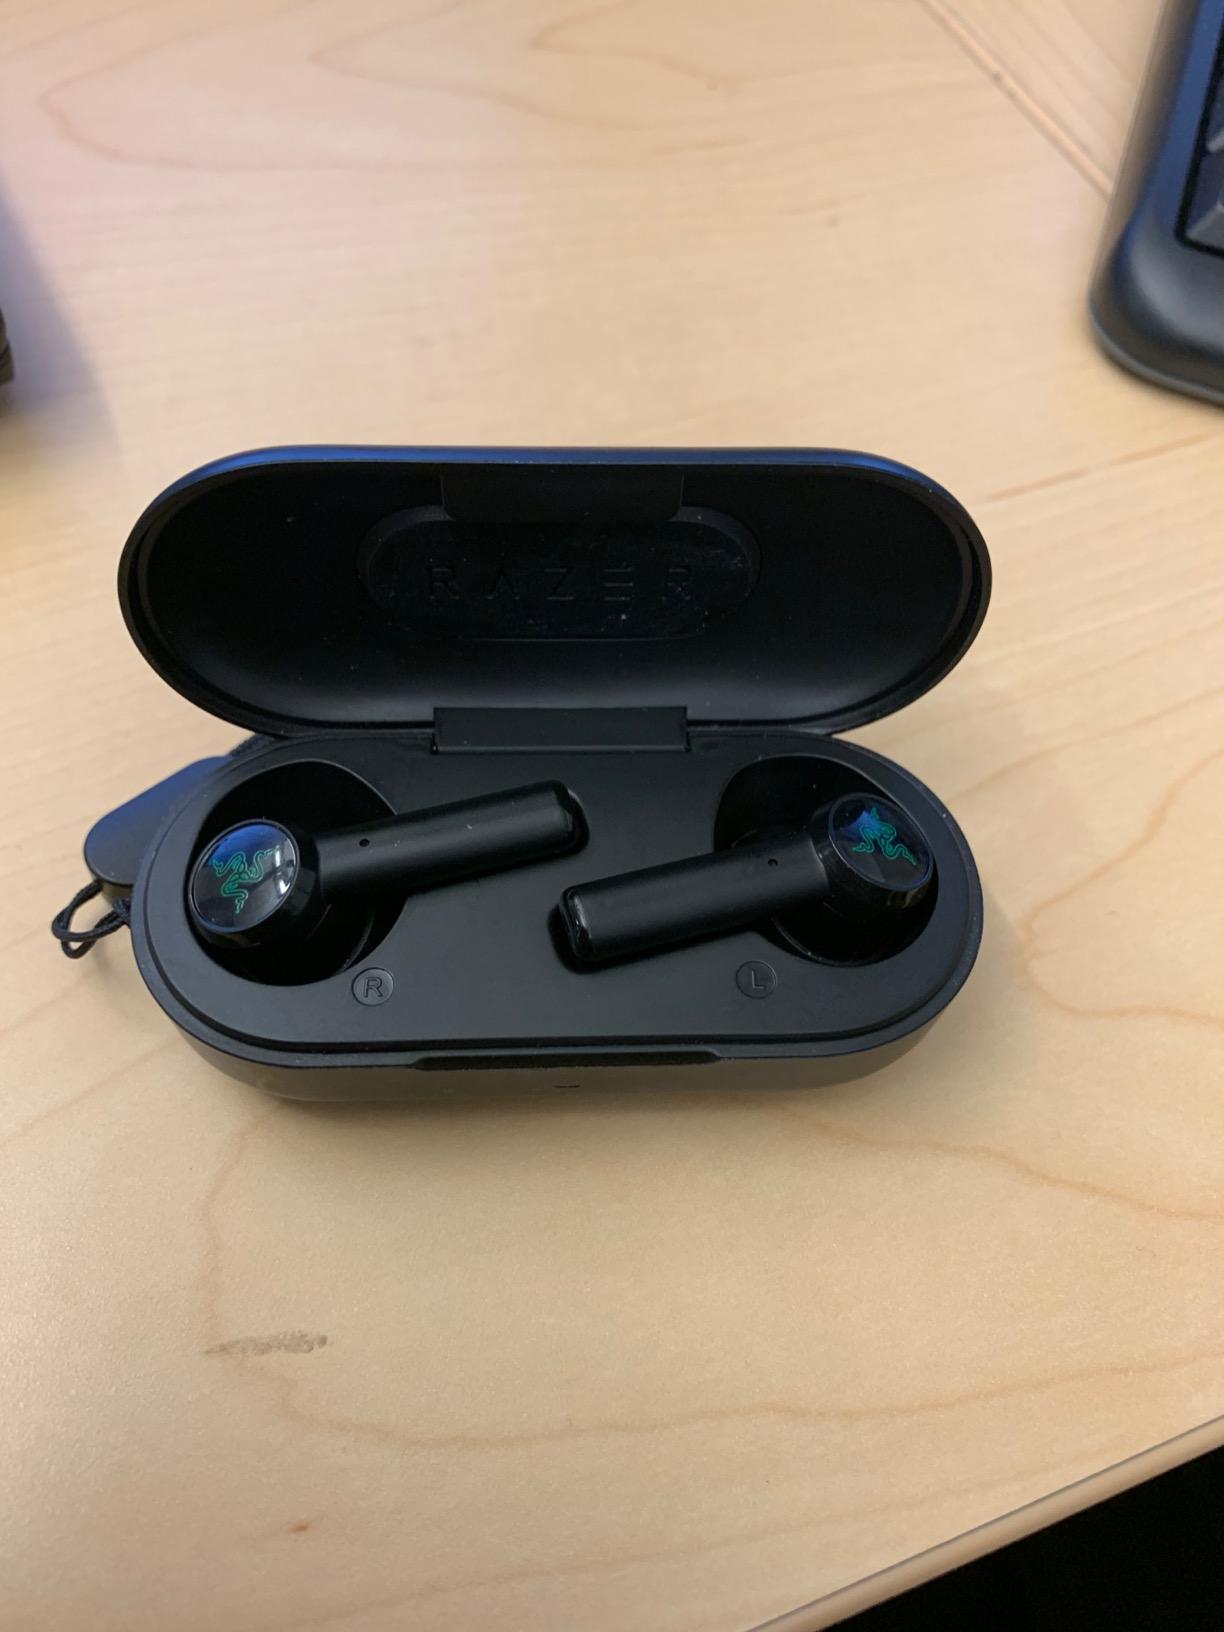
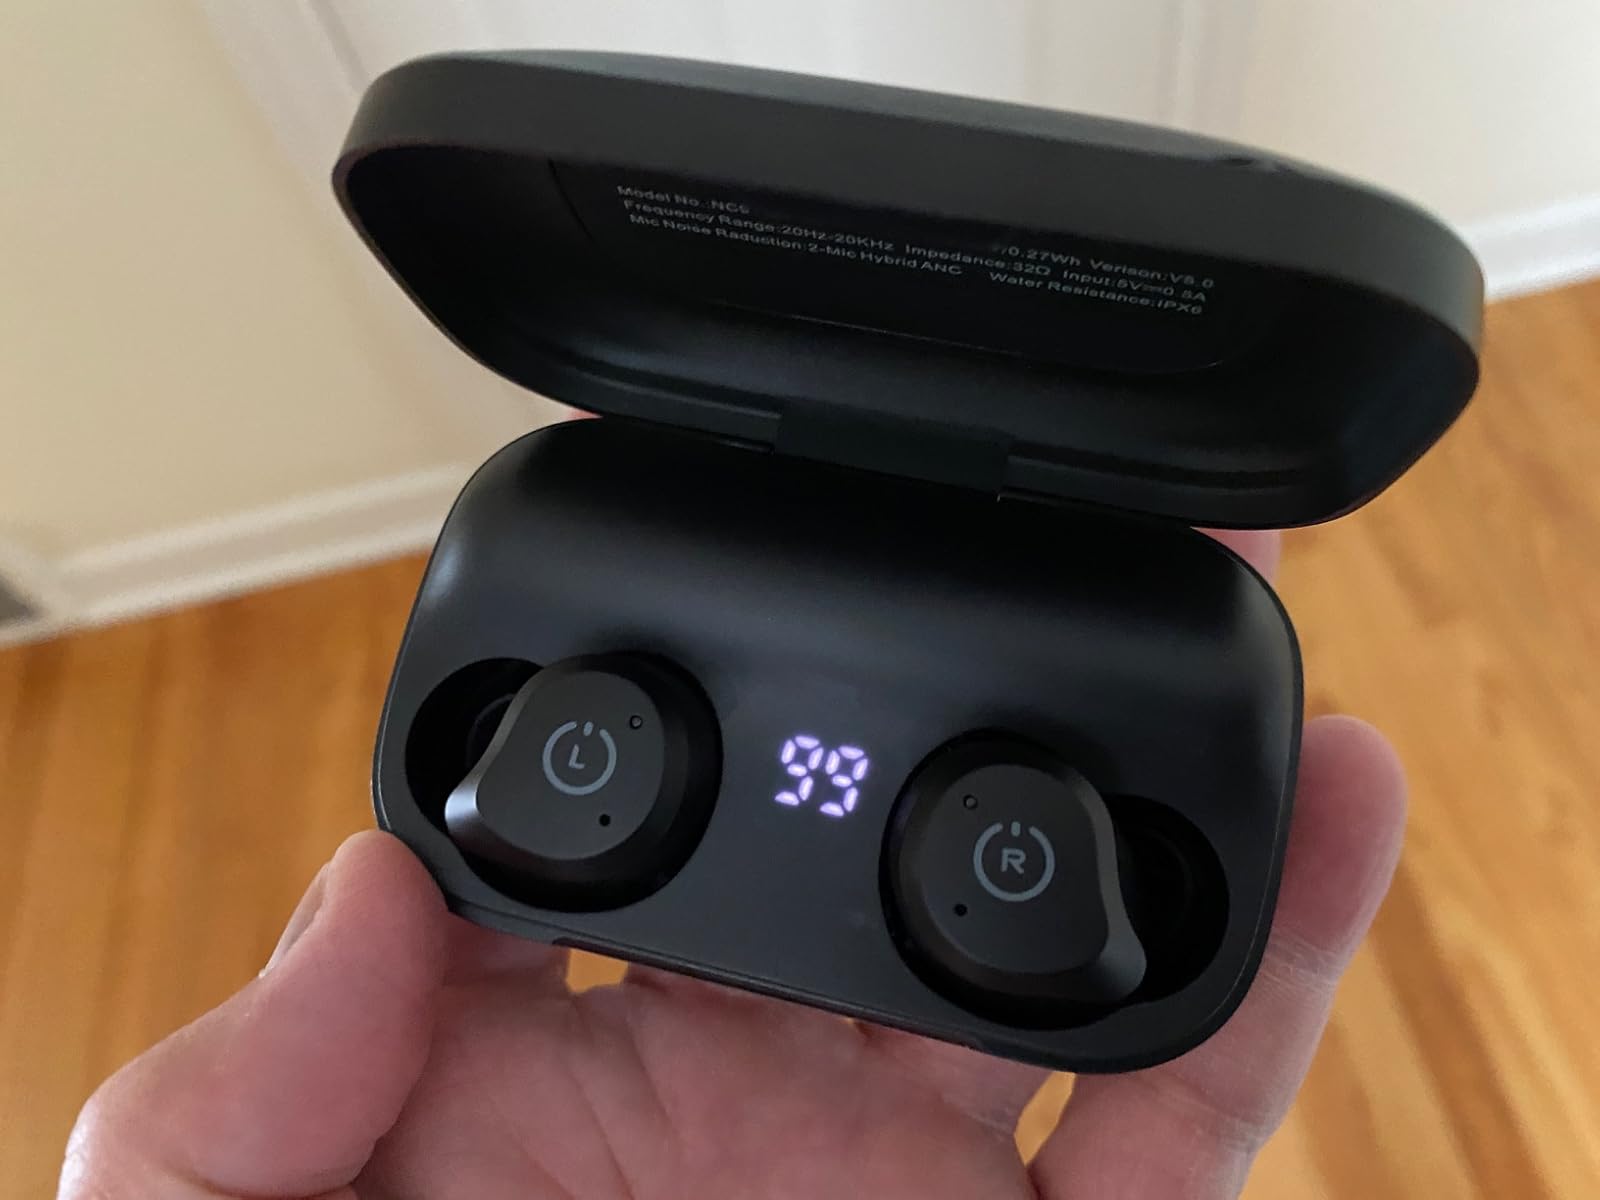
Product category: earbuds
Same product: no